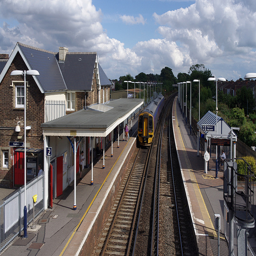
A passenger train that is pulling into a station.
A train that is going by some houses in the day.
A train traveling on a train track pulling into a station.
An aerial view of a train station with a train near the station.
A train station with an incoming or departing train.